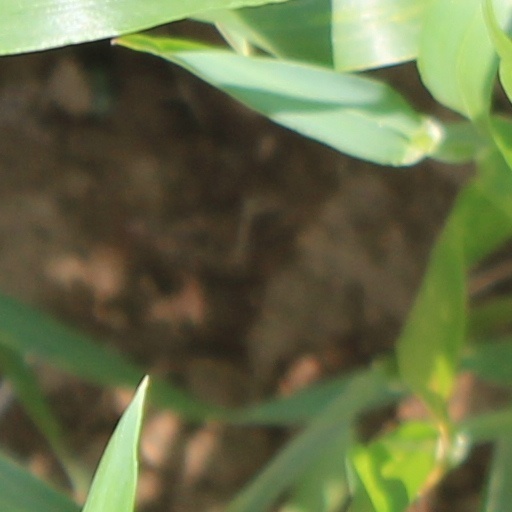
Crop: wheat